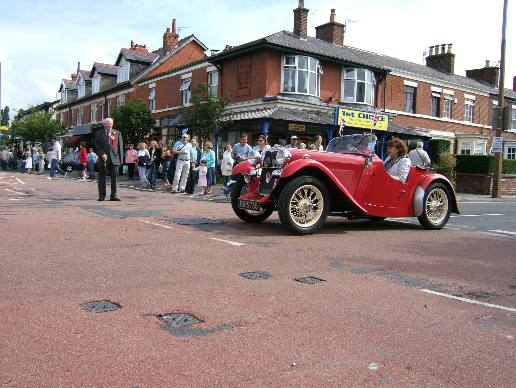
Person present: No